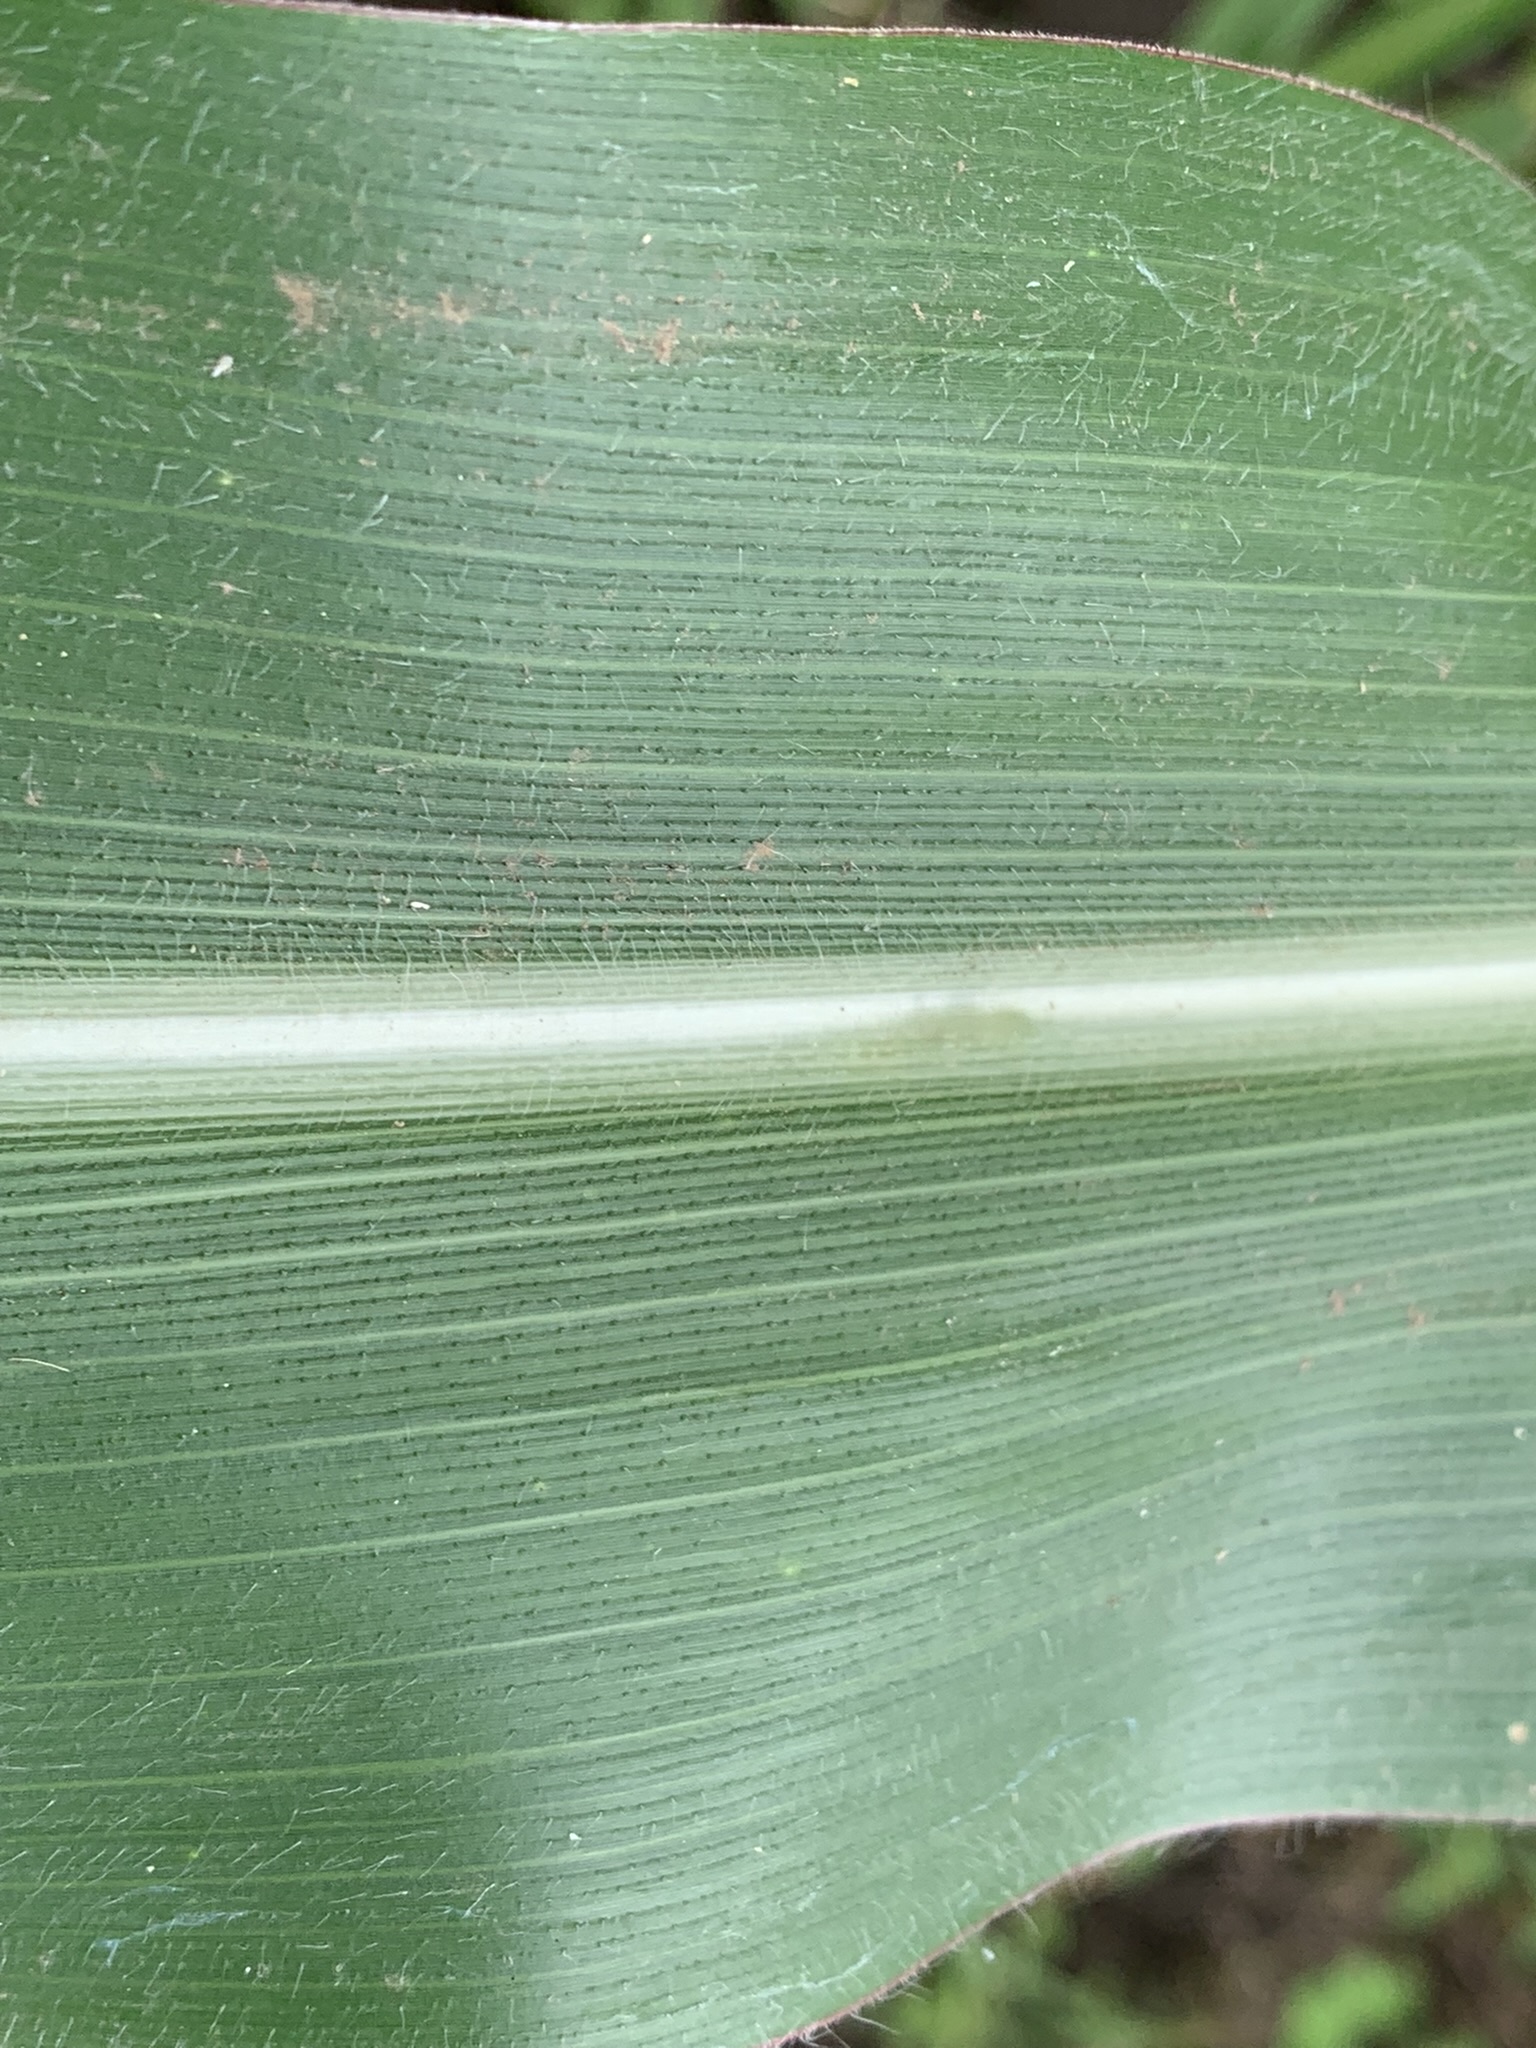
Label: Healthy